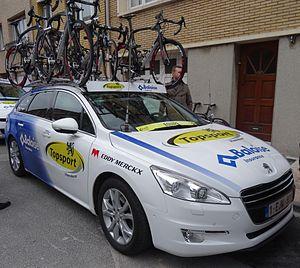
Reportage photographique réalisé le dimanche 11 mai 2014 au départ de la cinquième et dernière étape de l'édition 2014 des Quatre jours de Dunkerque à Saint-Pol-sur-Mer, Nord, Nord-Pas-de-Calais, France. Depicted team: Topsport Vlaanderen-Baloise